Palaelodus

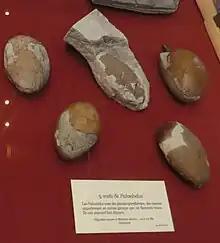
Eggs of "Palaelodus" from France

Social behavior may have varied between species. Worthy and colleagues argue that the discovery of thousands of bones in France could indicate that the European "Palaelodus" species may have lived in large flocks like modern flamingos. Species from Australia and New Zealand meanwhile may have been less social based on the fact that only few bones are known across multiple localities. This case is made partially in light of the palaelodid remains from New Zealand, where fossil ducks are found in abundance likely due to flocking behavior, yet the remains of phoenicopteriforms are rare.